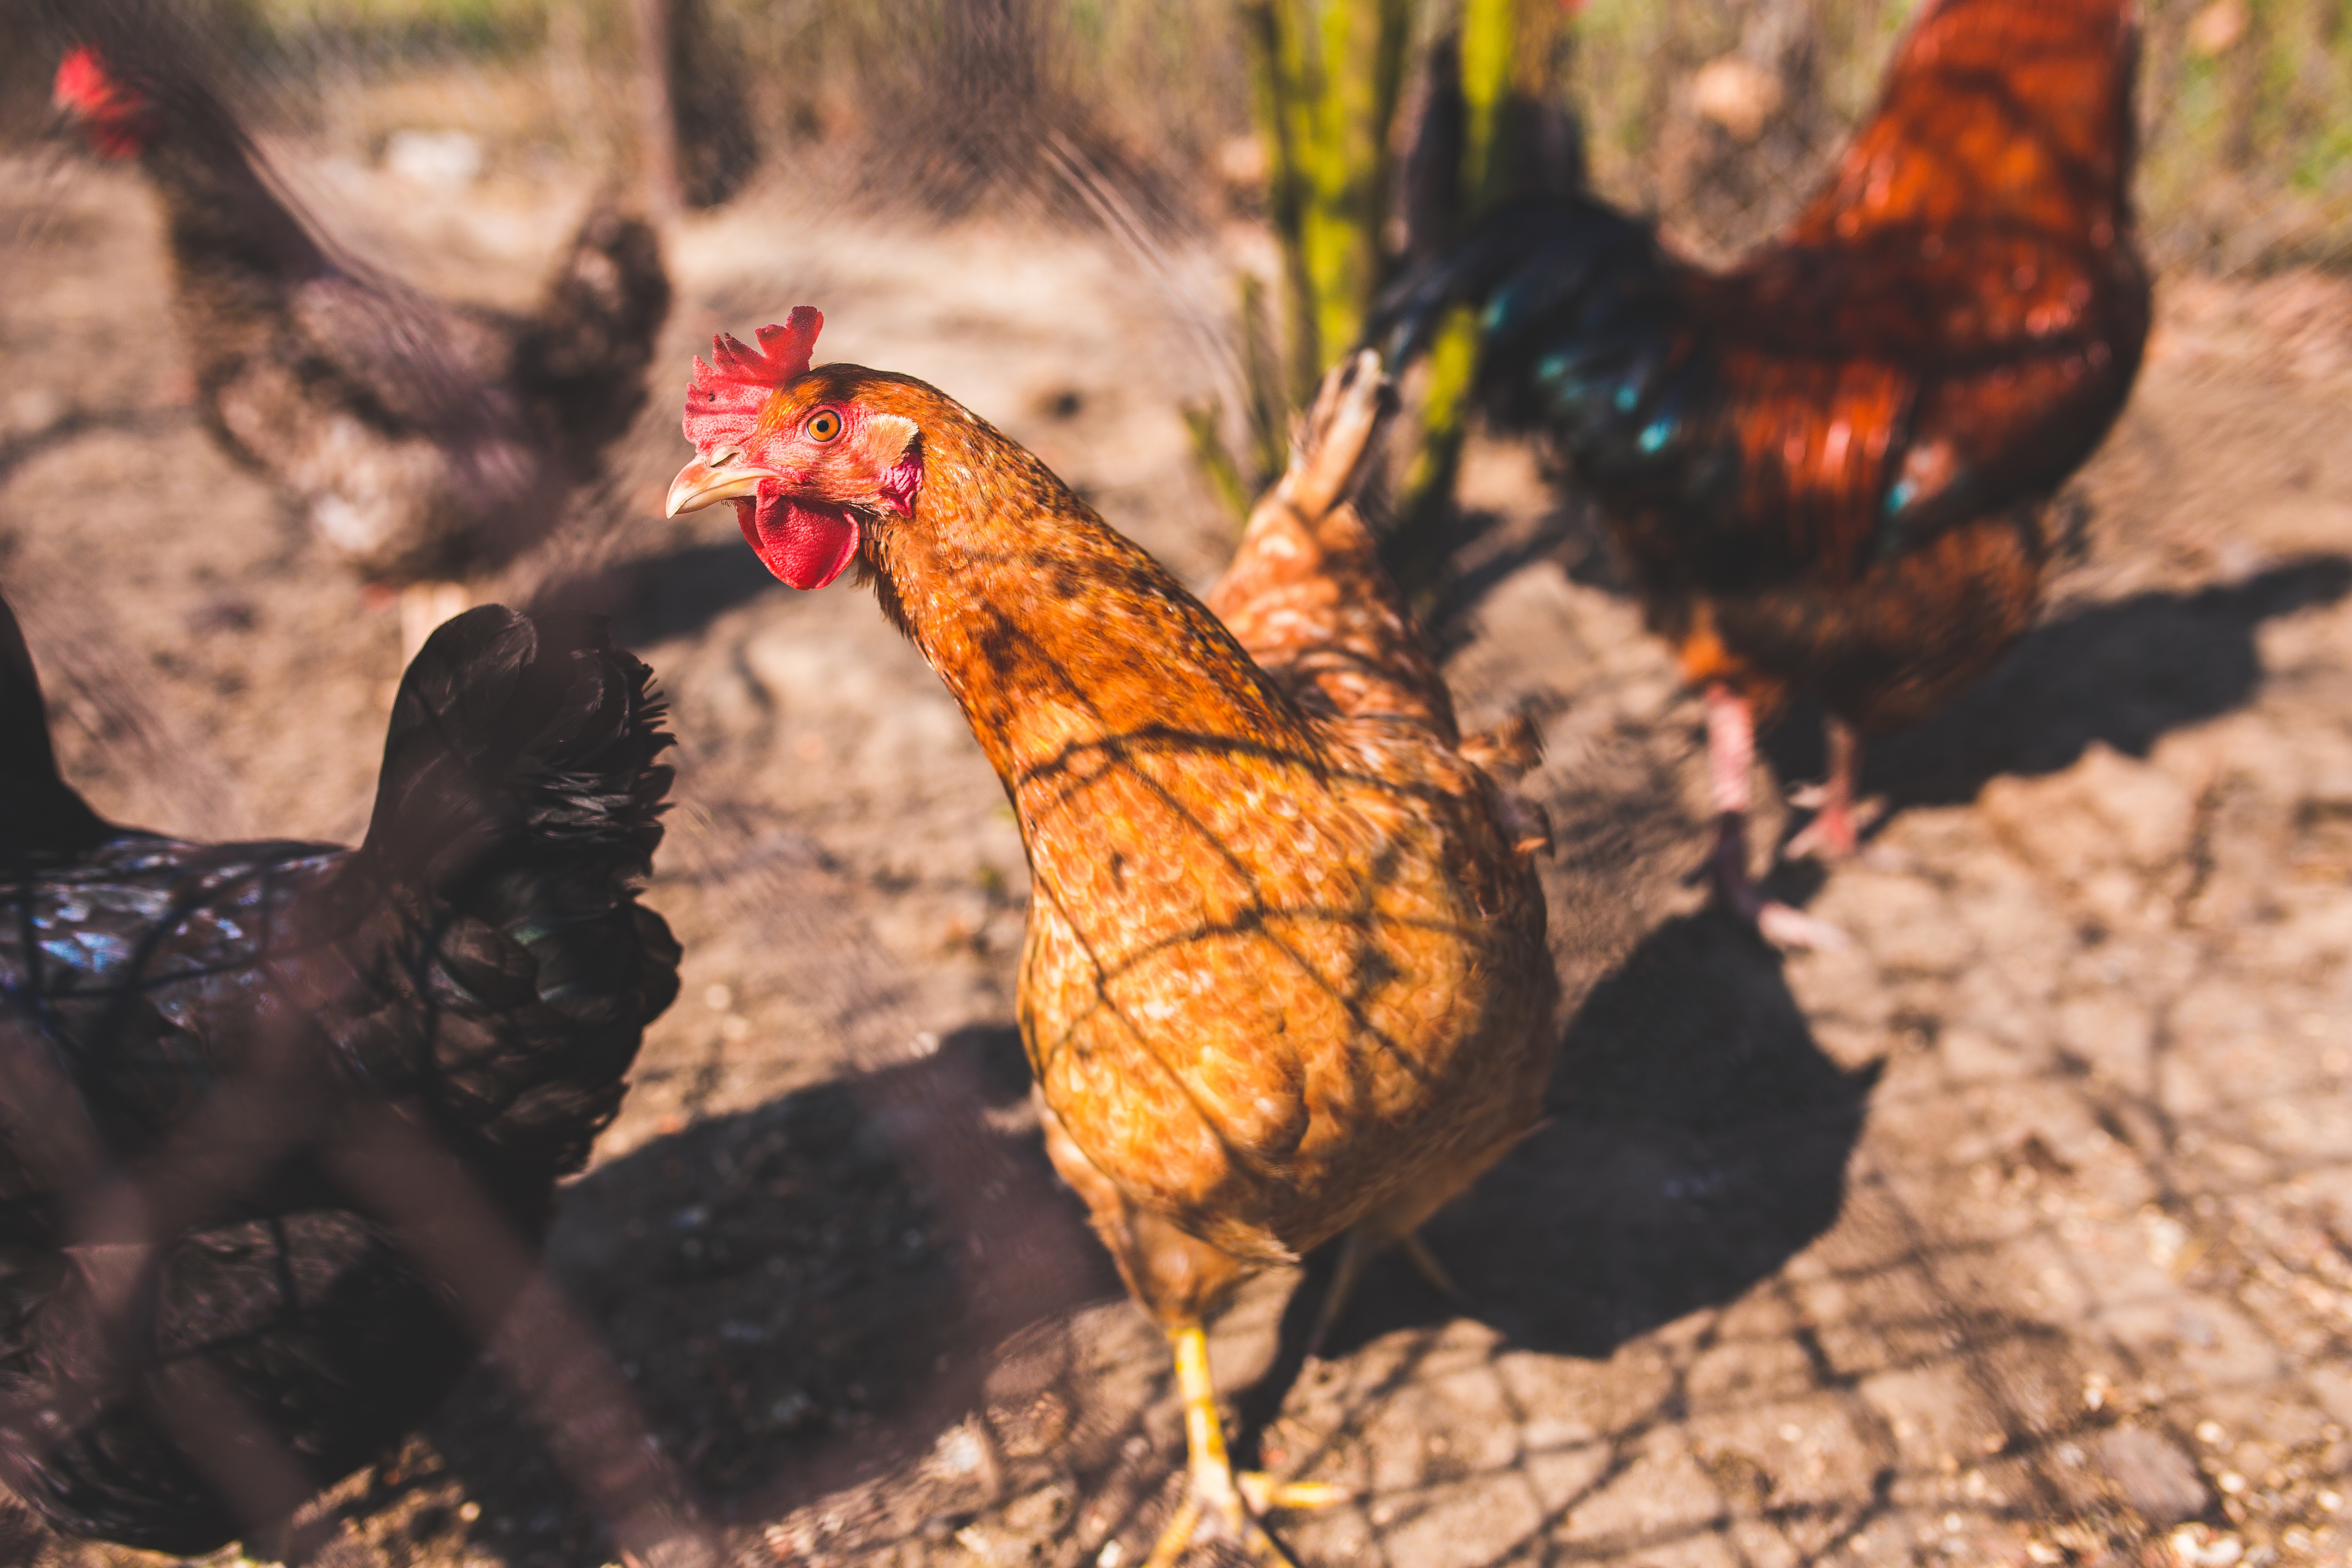
bird, farm, countryside, leaf, animal, country, village, wildlife, natural, autumn, chicken, fauna, rooster, eco, ecology, galliformes, curious, chickens, phasianidae, free range, eko